James Achilles Kirkpatrick

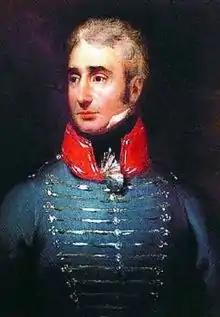
James Achilles Kirkpatrick, an oil painting by George Chinnery, .

Lieutenant-Colonel James Achilles Kirkpatrick (1764 – 15 October 1805) was an East India Company officer and diplomat who served as the Resident at Hyderabad Deccan from 1798 until 1805. Kirkpatrick also ordered the construction of the Koti Residency in Hyderabad, which has since come to serve as a major tourist attraction.